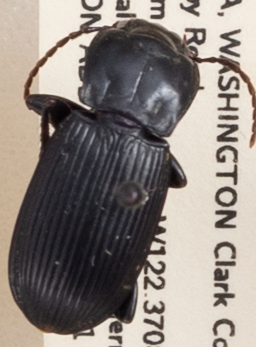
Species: Pterostichus herculaneus
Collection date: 2019-06-11
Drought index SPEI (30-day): -0.572
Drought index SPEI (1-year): -2.09
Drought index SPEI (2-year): -2.09